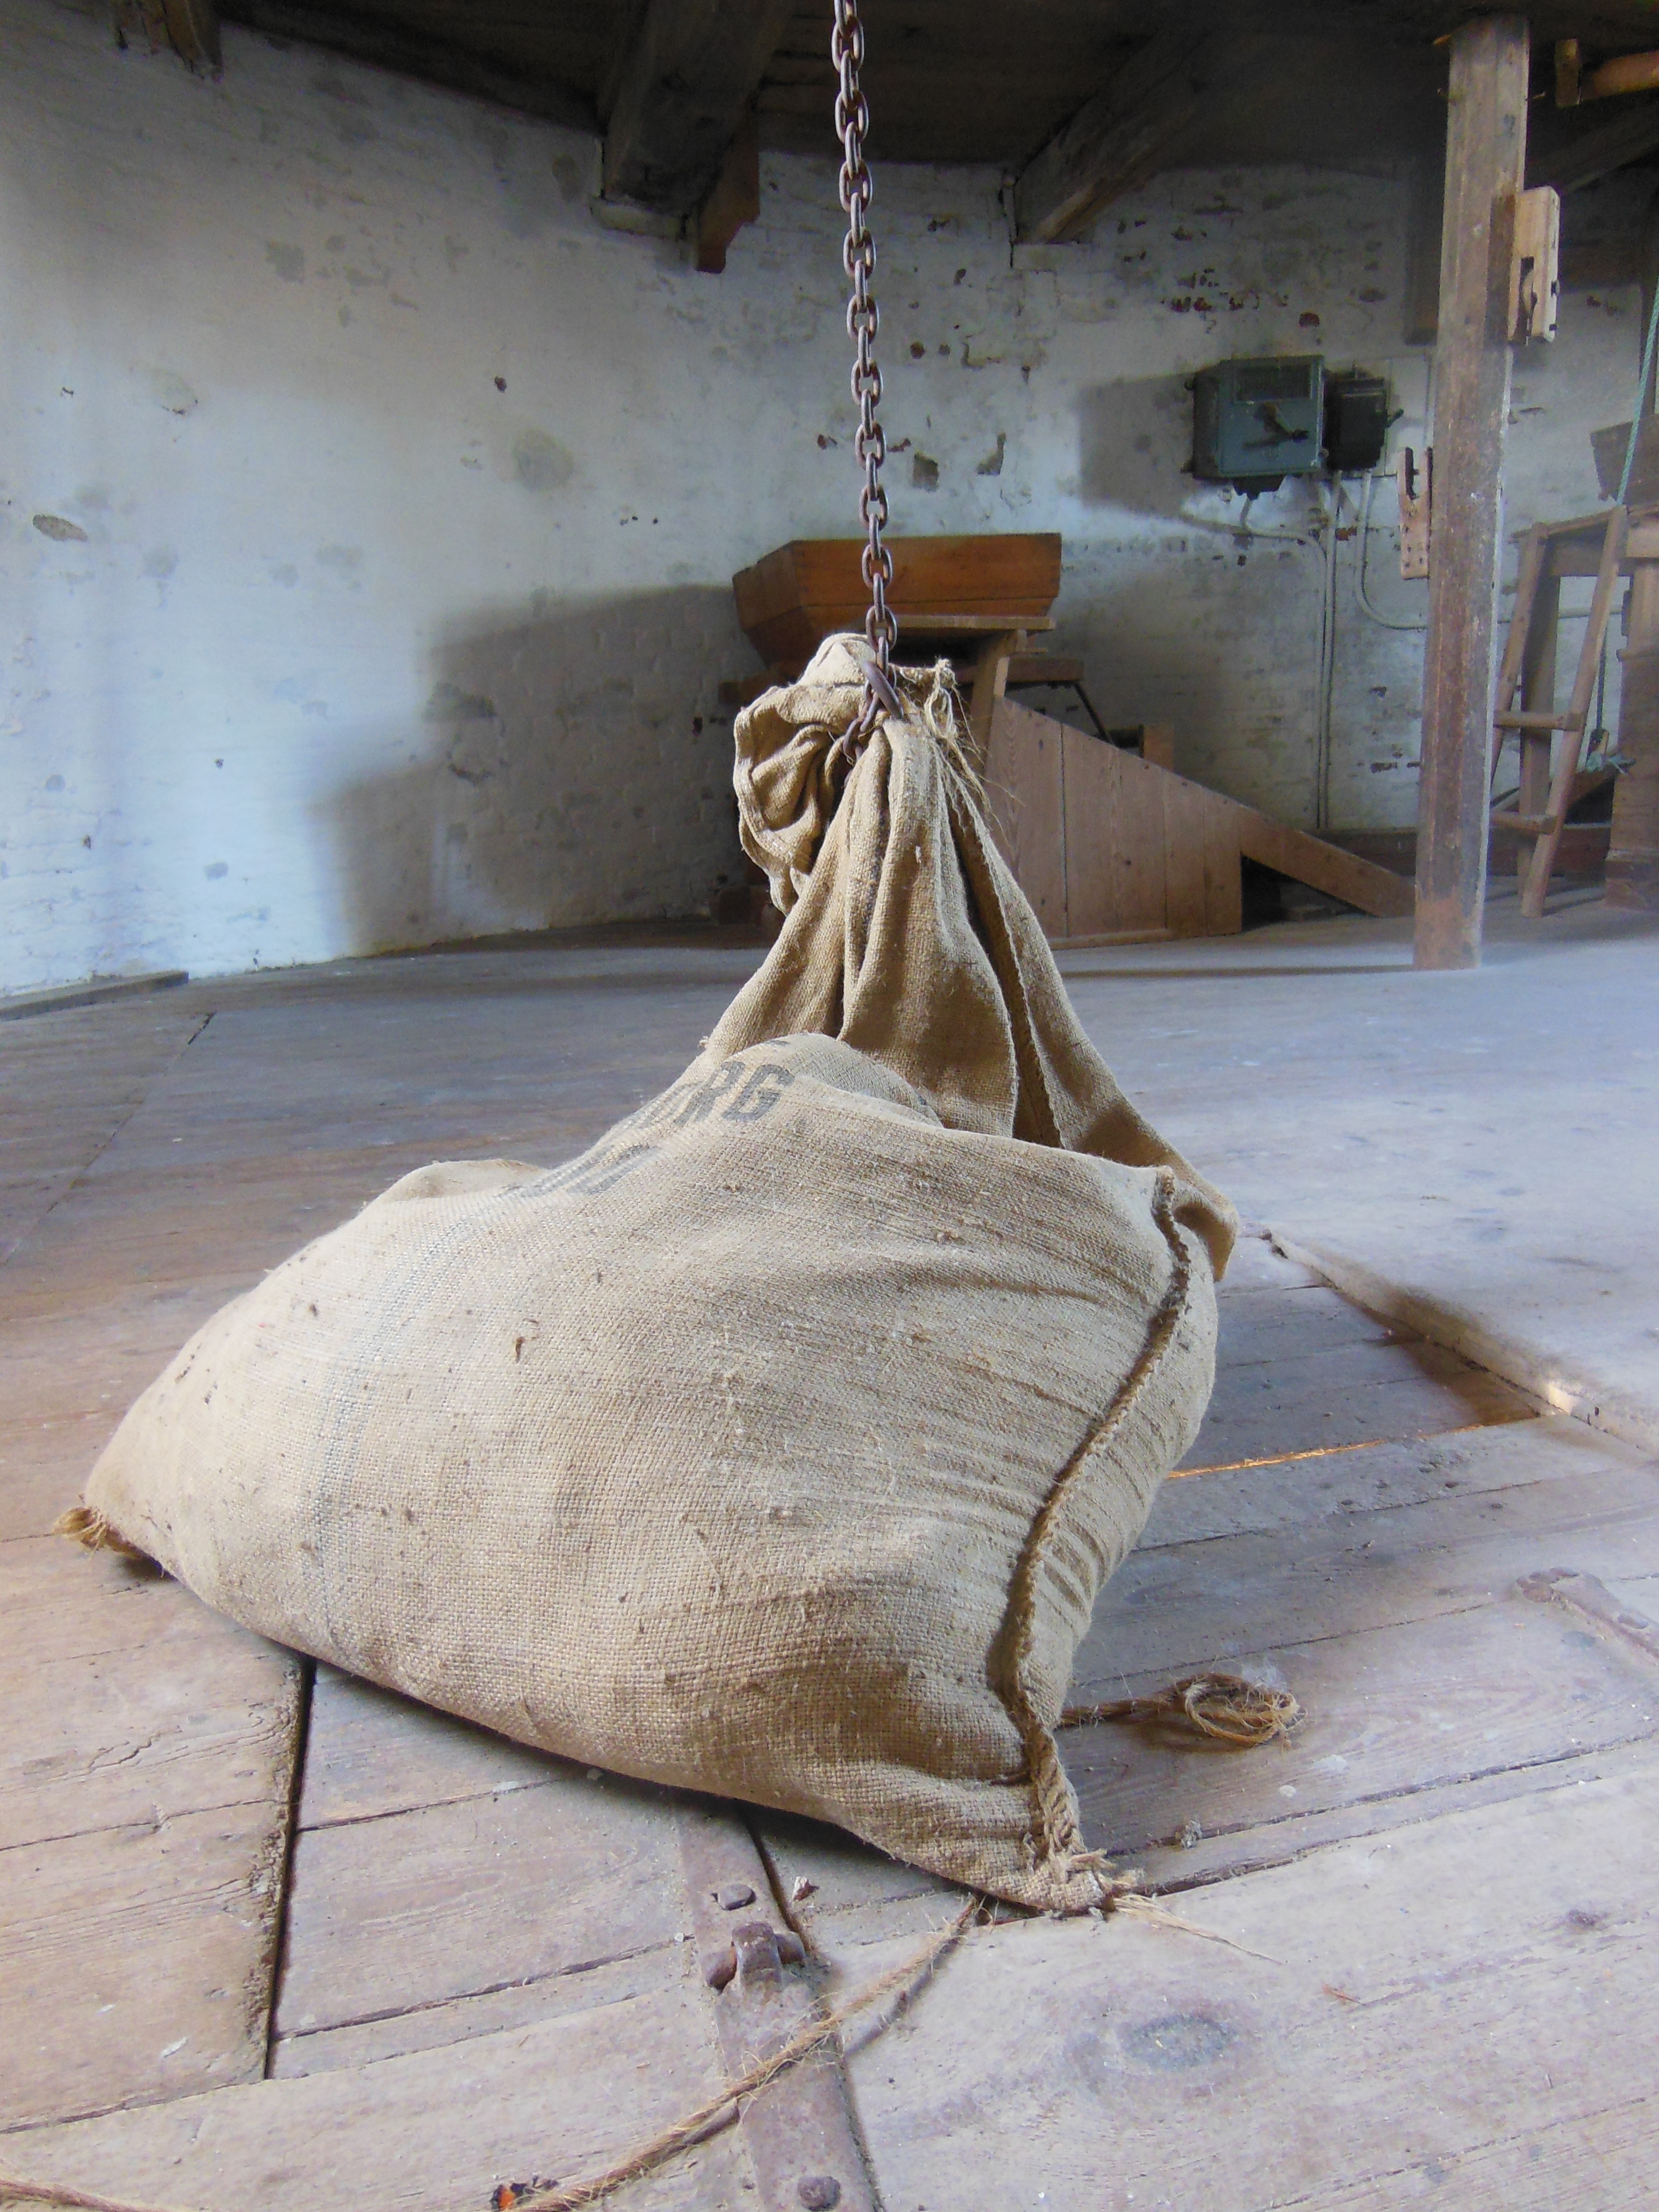
wood, white, chain, brown, material, sack, sculpture, grey, art, mill, old windmill, dyrhave mill interior, old profession, flour manufacturing